Berto Romero

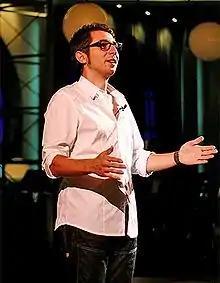

His first appeared on shows on Catalan channel TV3, where he hosted a show called "El gran què". Later he appeared as a stand-up comedian in a show produced by El Terrat for private channel 8TV called "Que no surti d'aquí".